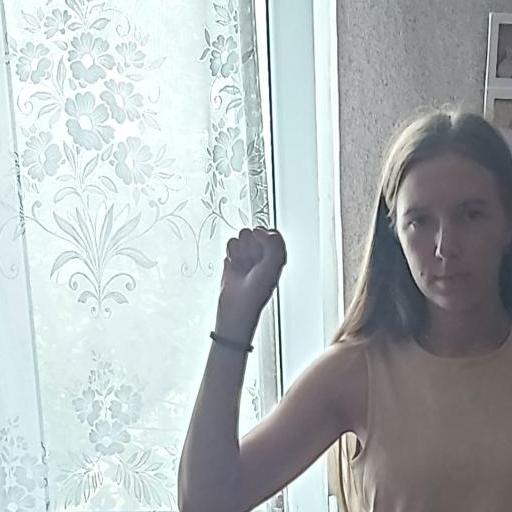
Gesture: fist